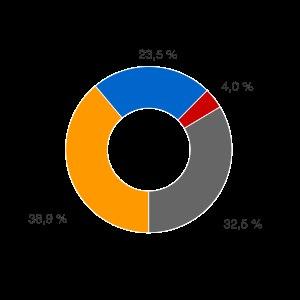
Des élections législatives ont lieu en Inde du 7 avril au 12 mai 2014 afin d'élire pour cinq ans la XVIᵉ législature de la Lok Sabha, la chambre basse du Parlement de l'Inde. Le dépouillement a lieu le 16 mai 2014.